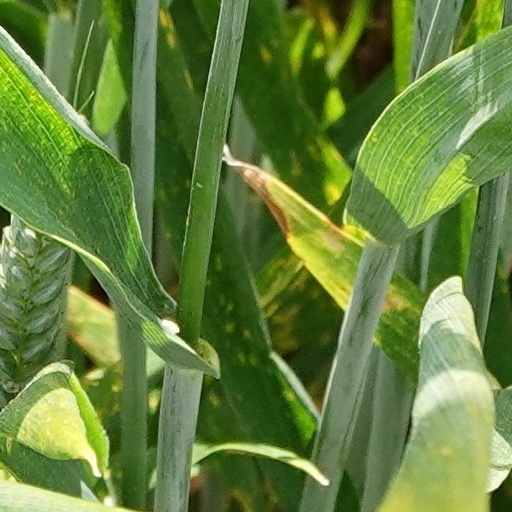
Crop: wheat